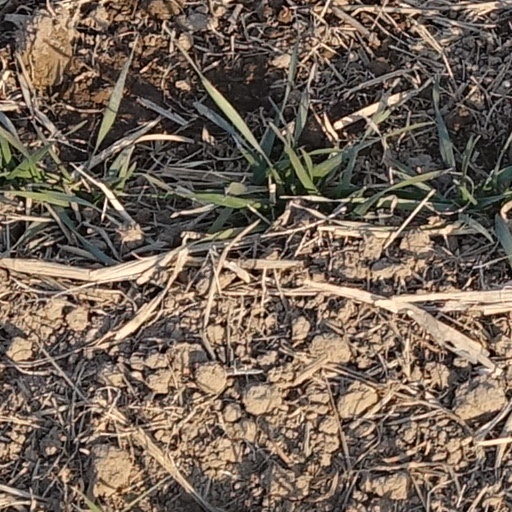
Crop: wheat